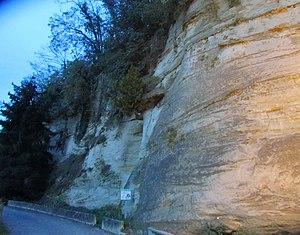
falaise dans la molasse près de Pont-de-Beauvoisin
L'Avant-Pays savoyard, anciennement Petit-Bugey ou Bugey savoyard voire Petit-Bugey savoyard, est situé à l’extrême ouest du département de la Savoie, dans une zone délimitée par la chaîne de l'Épine, le mont du Chat à l'est, le Guiers au sud-ouest et le Rhône au nord-ouest. Mais par bien des traits, il n'a rien de savoyard. Il est jurassien et non alpin par son histoire géologique et son relief. Par son histoire il se rattache au Dauphiné et la contrebande s'est longtemps moquée de la frontière très artificielle du Guiers comme le souligne l'aventure de Mandrin. La maison traditionnelle est celle du Dauphiné. Par ses spécialités fromagères comme l'emmental, il est exclu des grandes appellations de la Savoie alpine. Le lac d'Aiguebelette a longtemps attiré préférentiellement la clientèle lyonnaise.